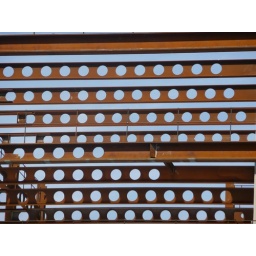
They're building a tower near Hsbc's one. Those scafolding reming me of a board game (puissance 4).